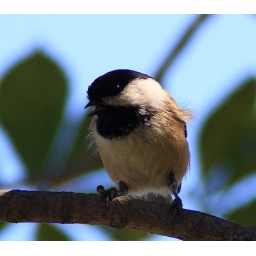
Perched on a half dead ( due to '98 ice storm) horse chesnut tree in my back yard